Washington County Historical Society (Minnesota)

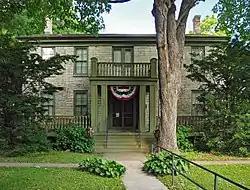
Warden's House Museum

Located at 602 North Main Street, the Warden's House Museum was built in 1853. Originally a residence for wardens overseeing the Minnesota Territorial Prison, it operated until 1914 and was home to 13 wardens and their families. In 1941 it became the second house museum in Minnesota upon acquisition by the WCHS . Visitors can explore the lives of wardens and their families through preserved furnishings and exhibits throughout its14 rooms.